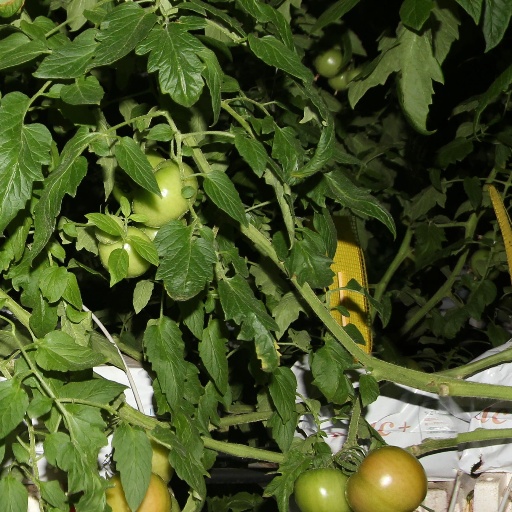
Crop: tomato